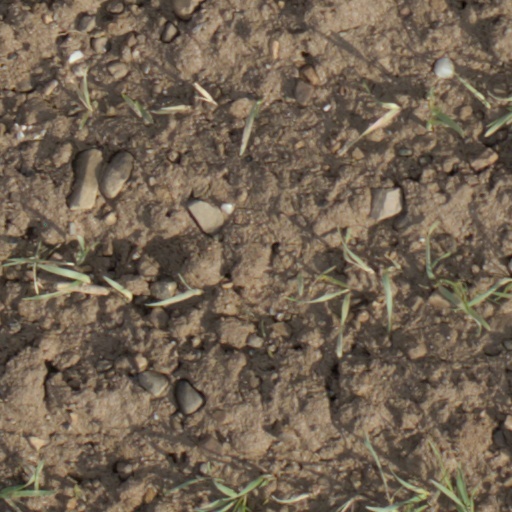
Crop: wheat